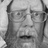
Emotion: sad